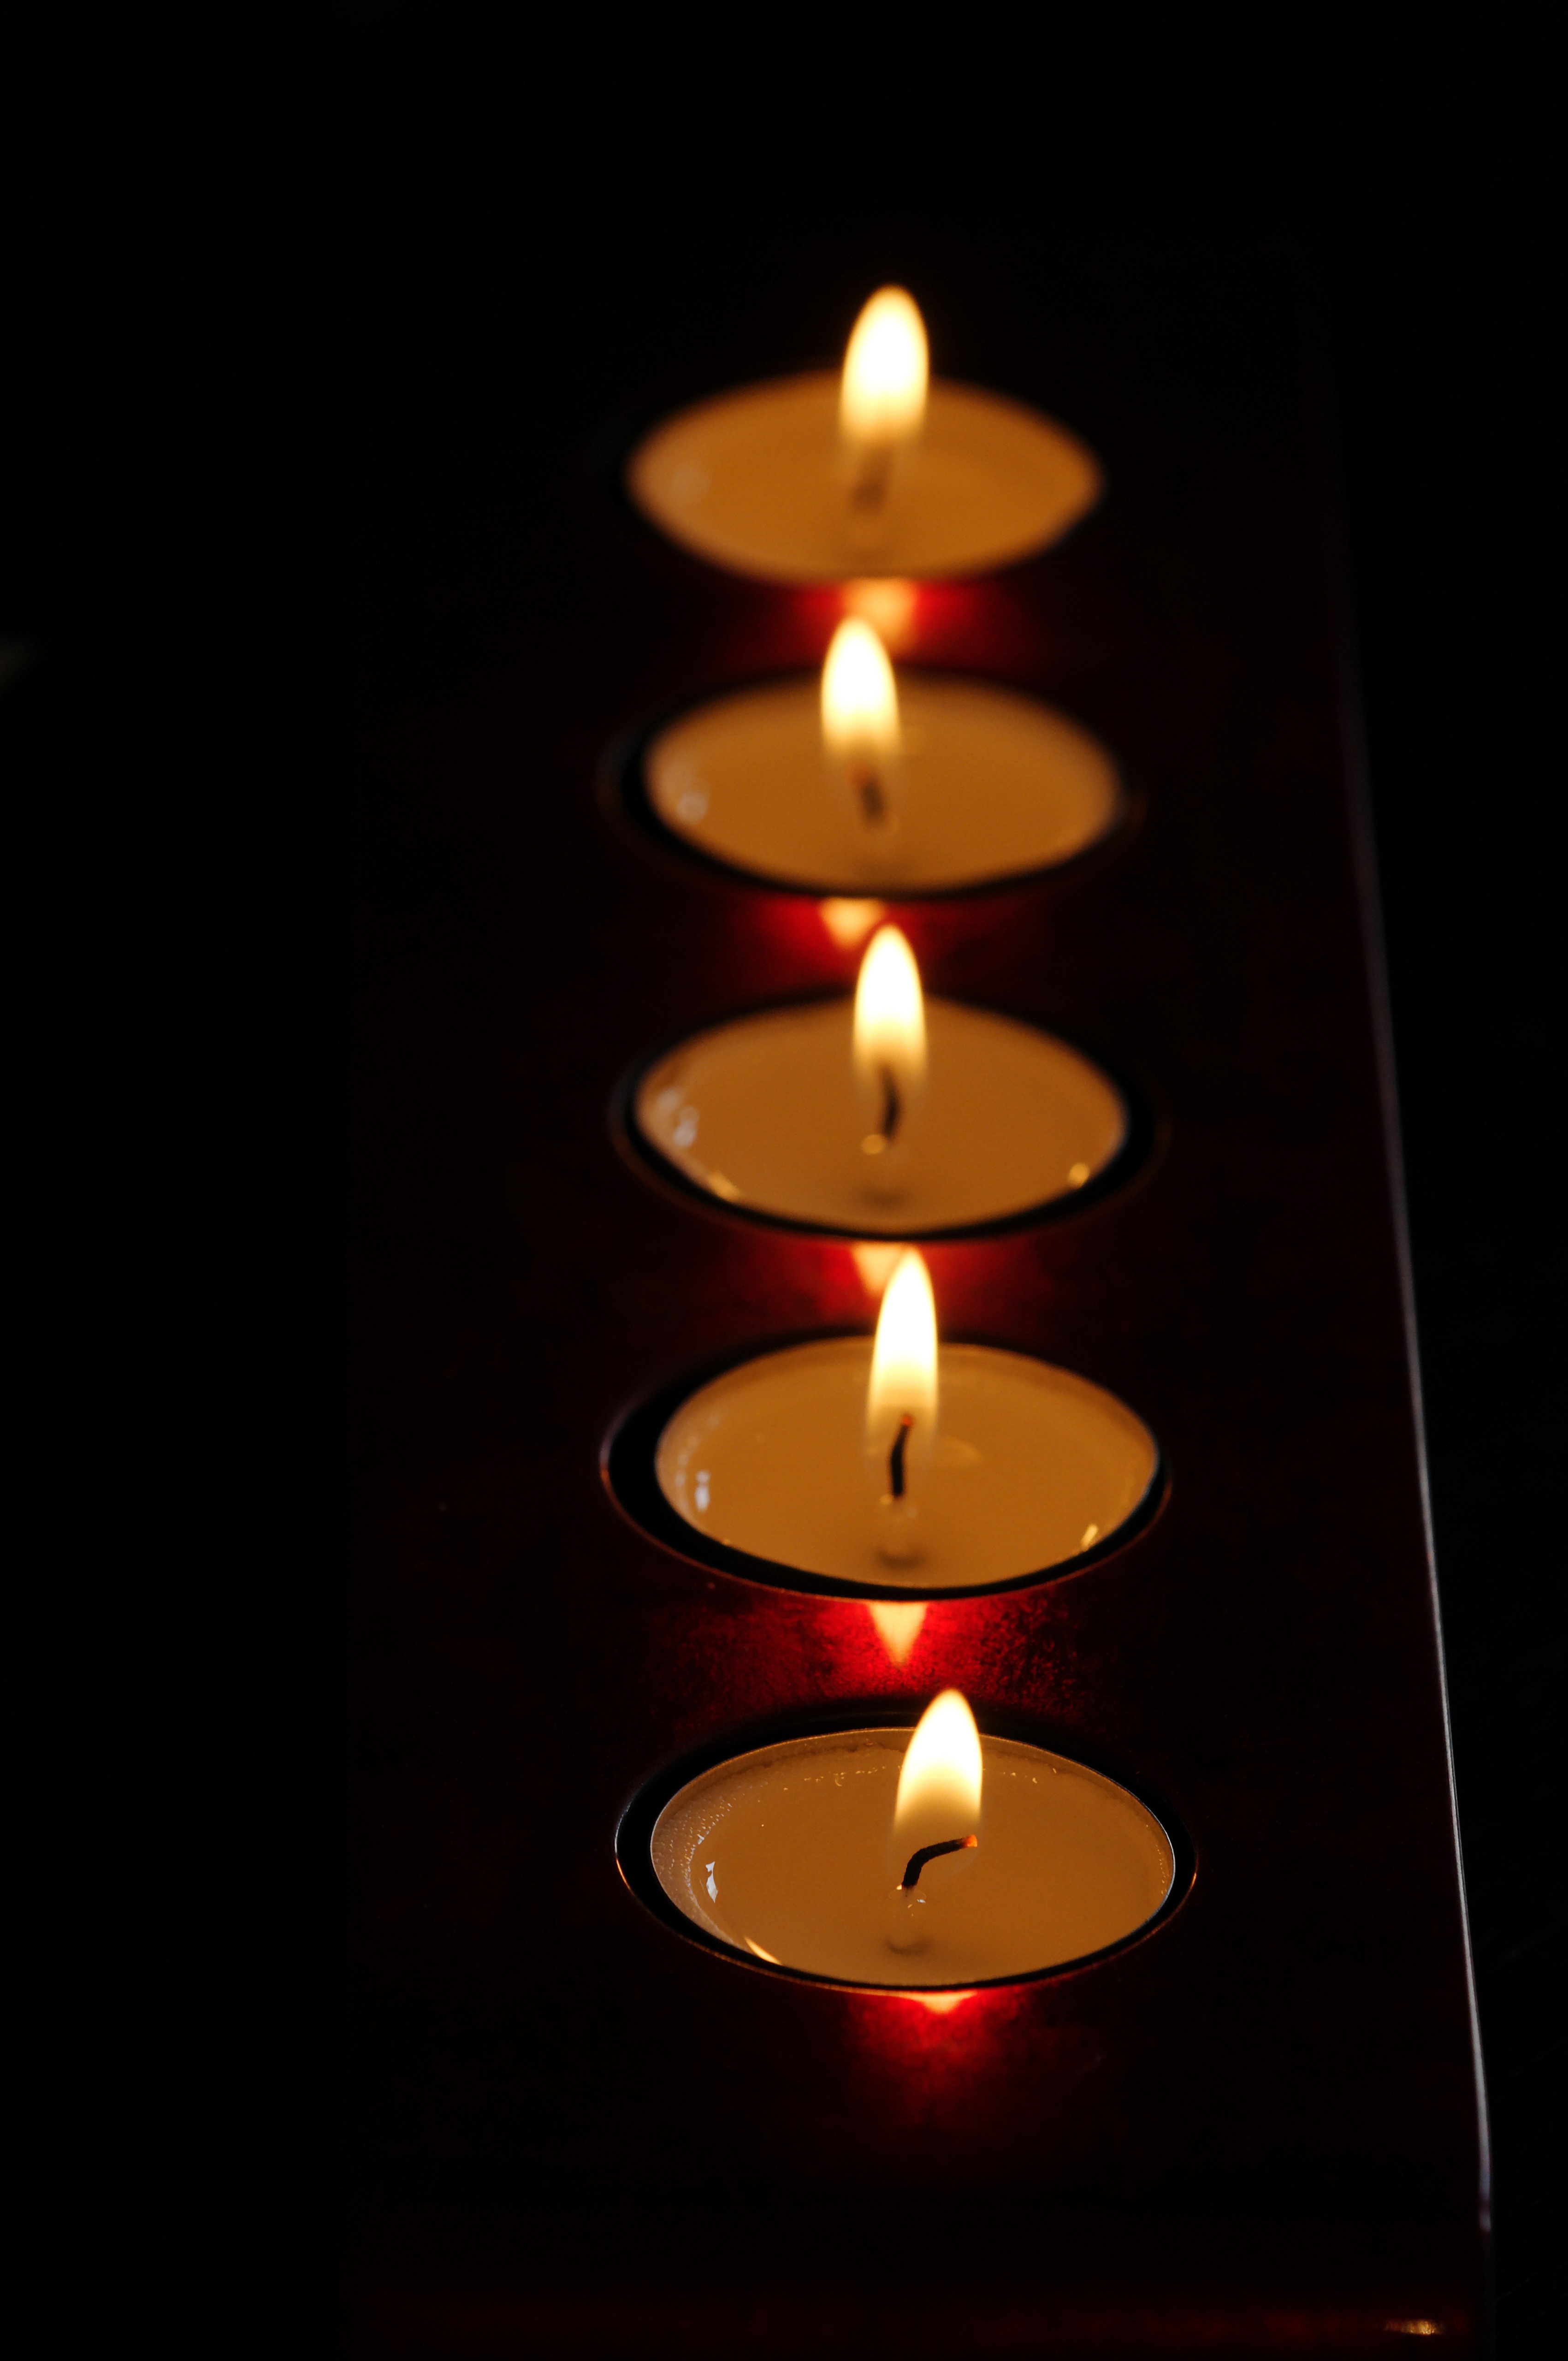
light, night, petal, flame, fire, darkness, candle, lighting, circle, festive, tradition, illumination